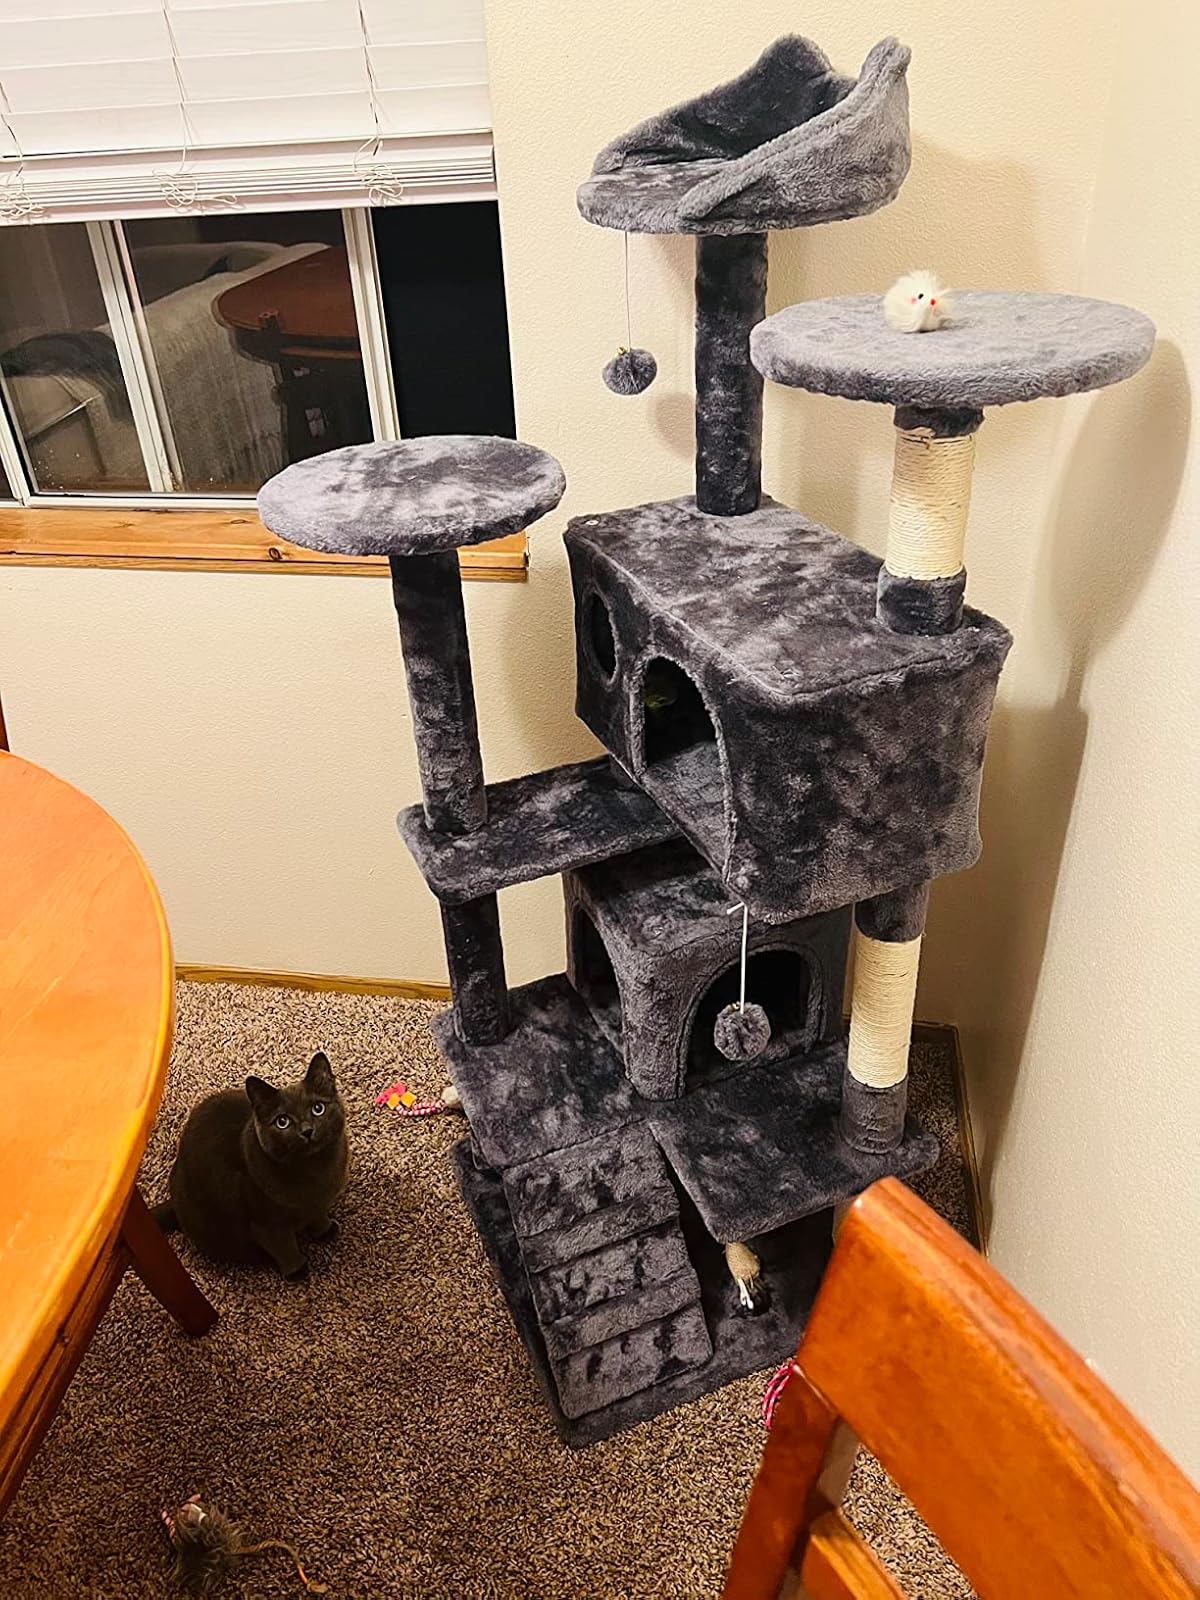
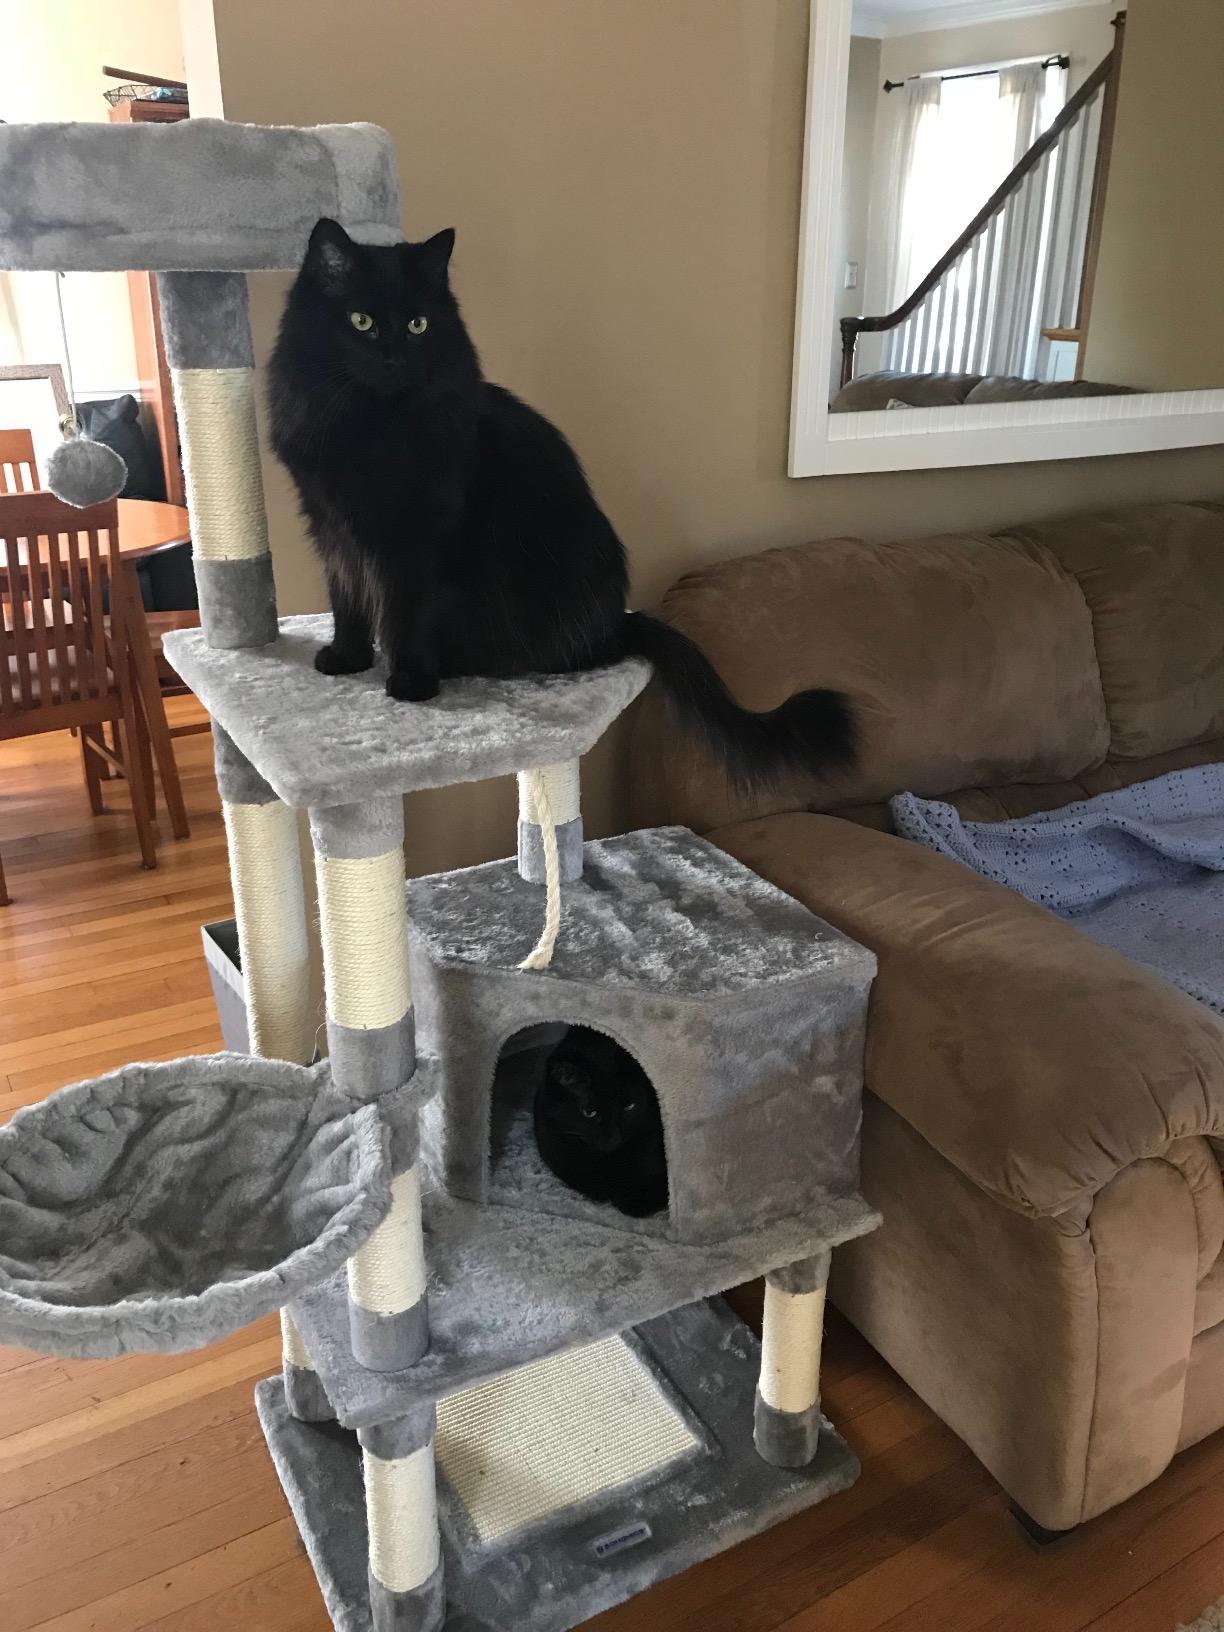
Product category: items_cat tree
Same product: no